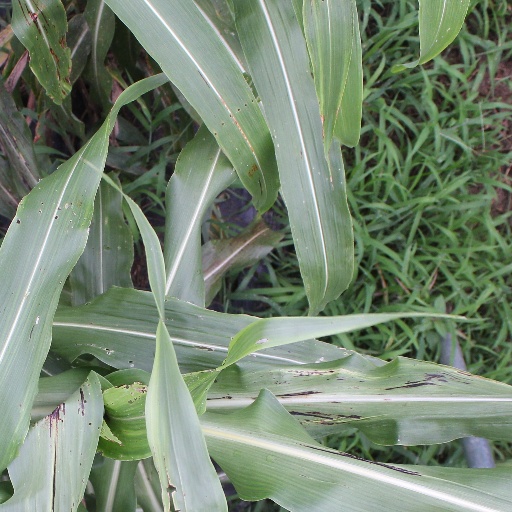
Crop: sorghum